Hoxton Square

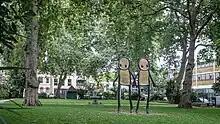
Stik's "Holding Hands" sculpture in the square

In 2020 a sculpture designed by the graffiti artist Stik was installed in the square.